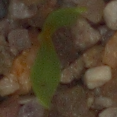
Label: sugar_beet